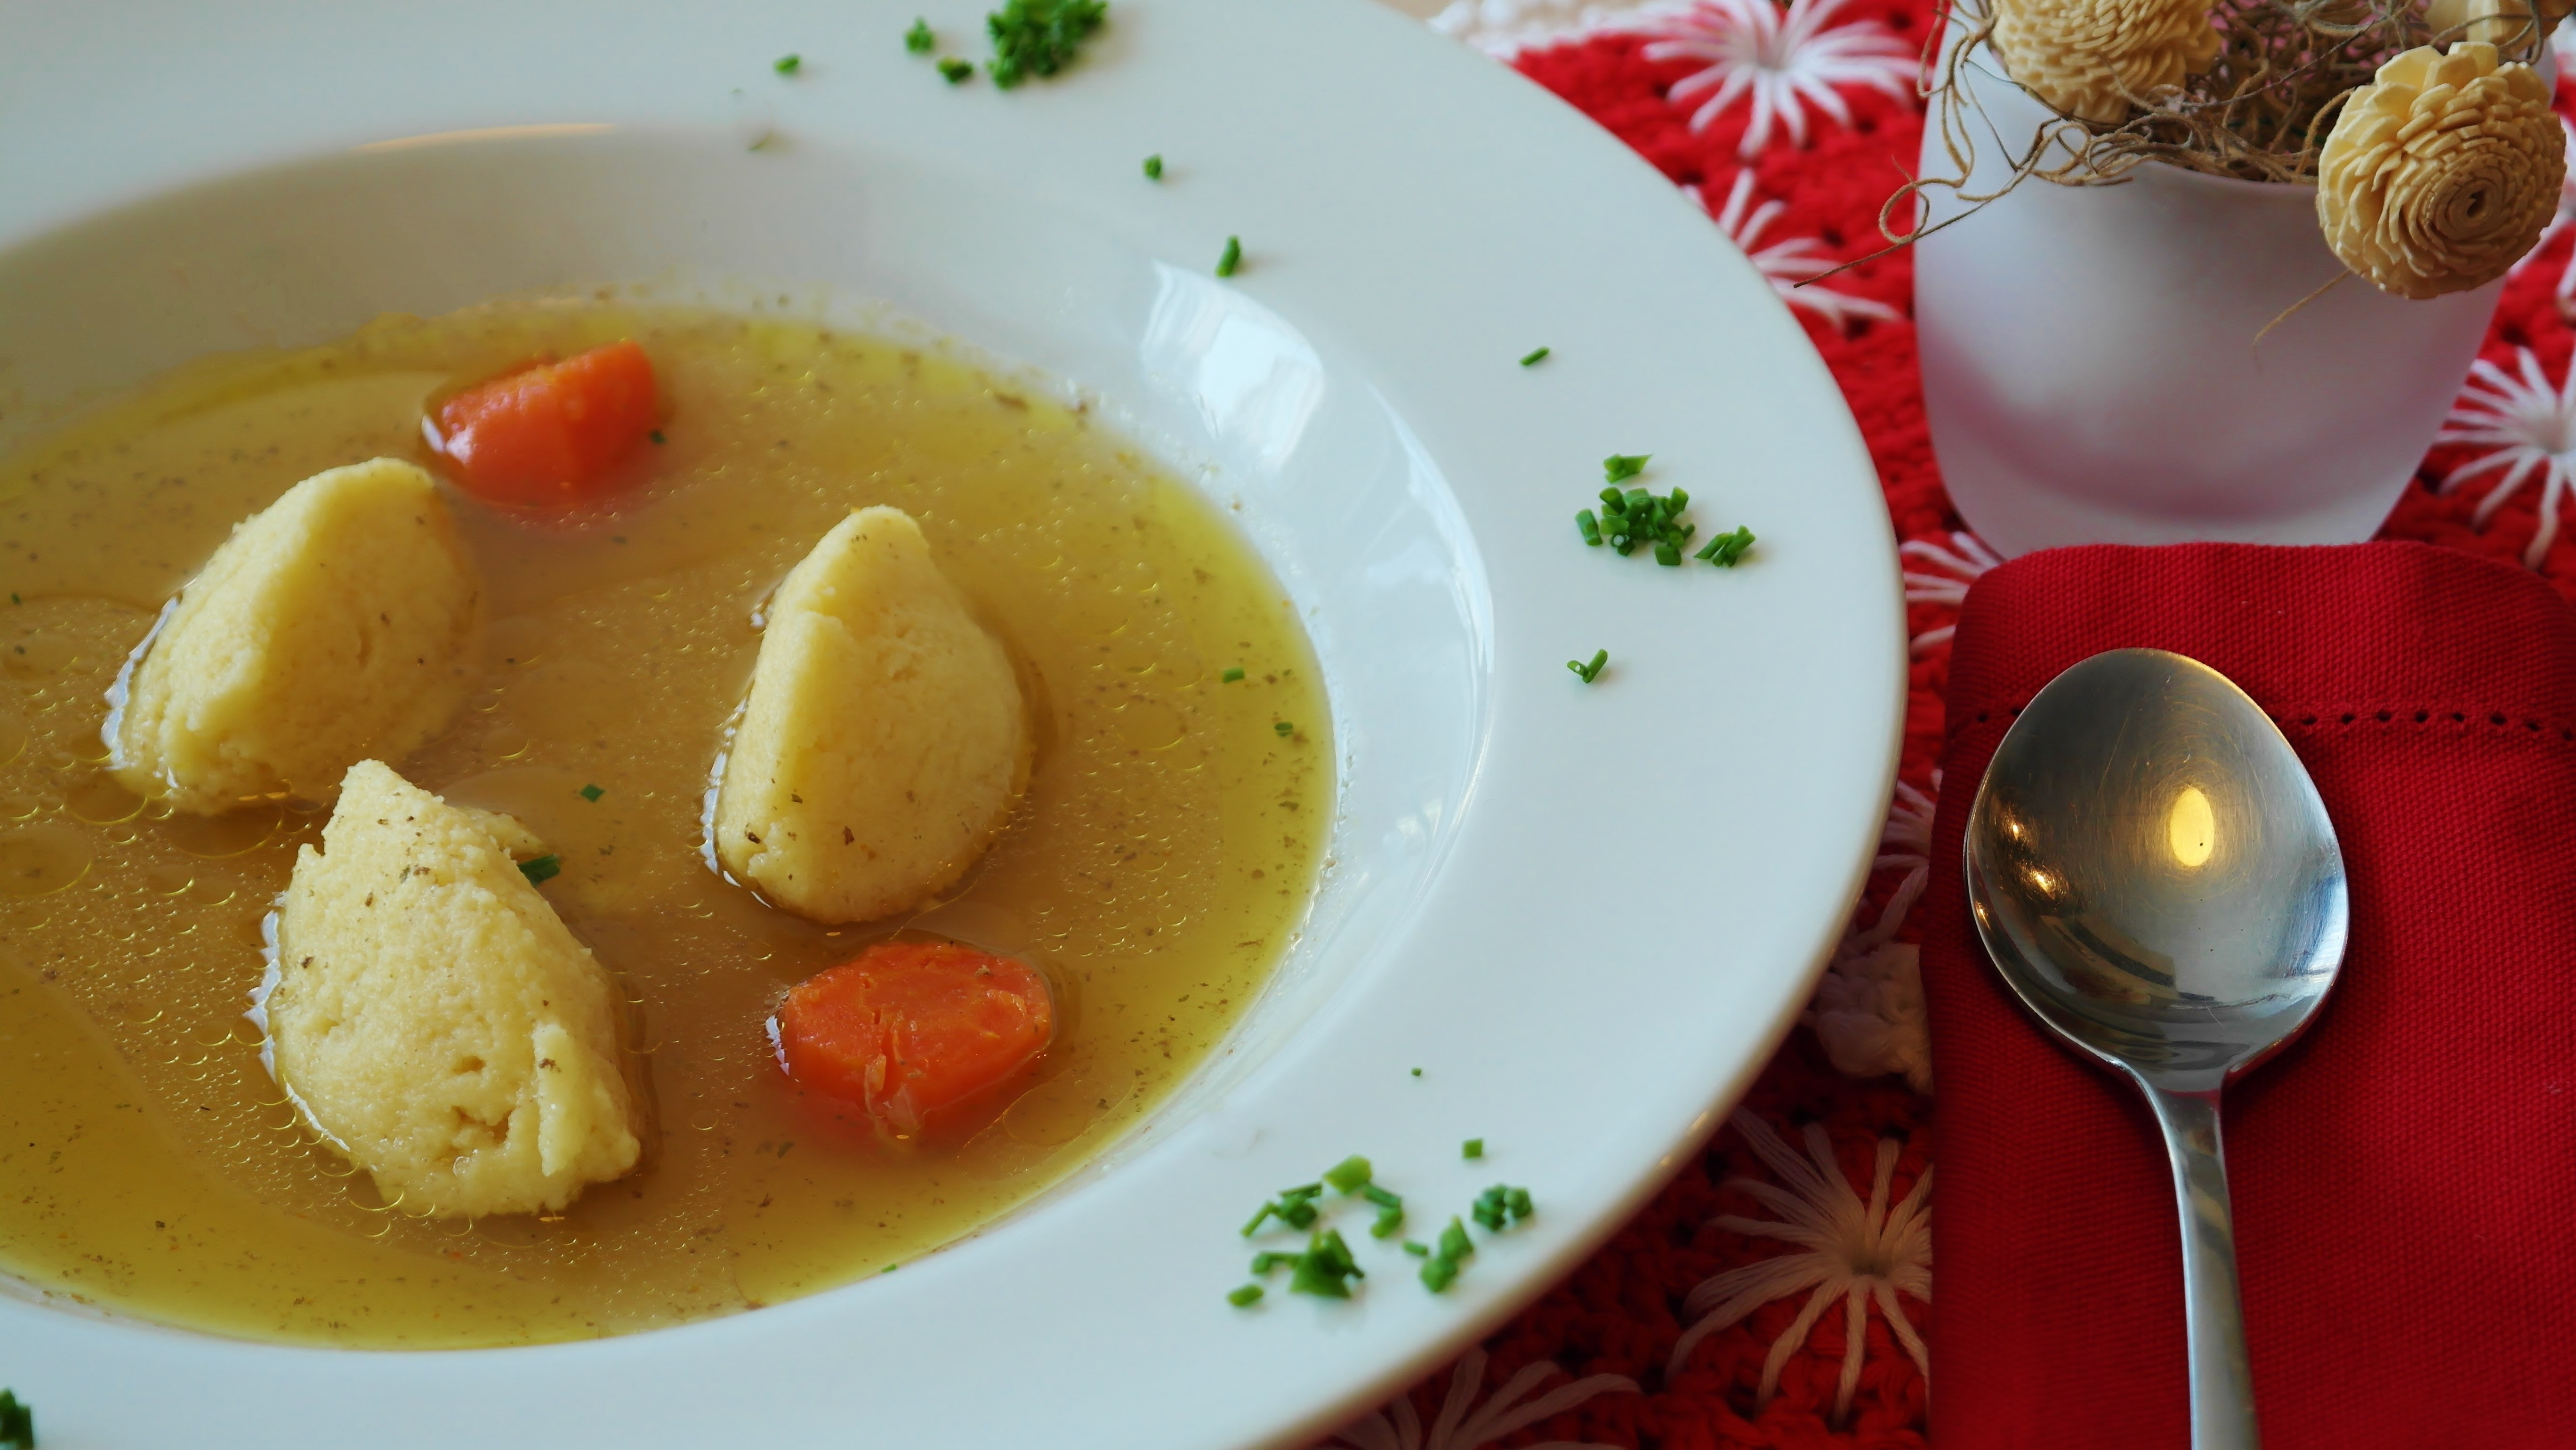
white, dish, meal, food, produce, vegetable, plate, breakfast, eat, lunch, cuisine, beef, delicious, soup, dumplings, tasty, benefit from, supper, semolina, land plant, beef soup, semolina dumplings